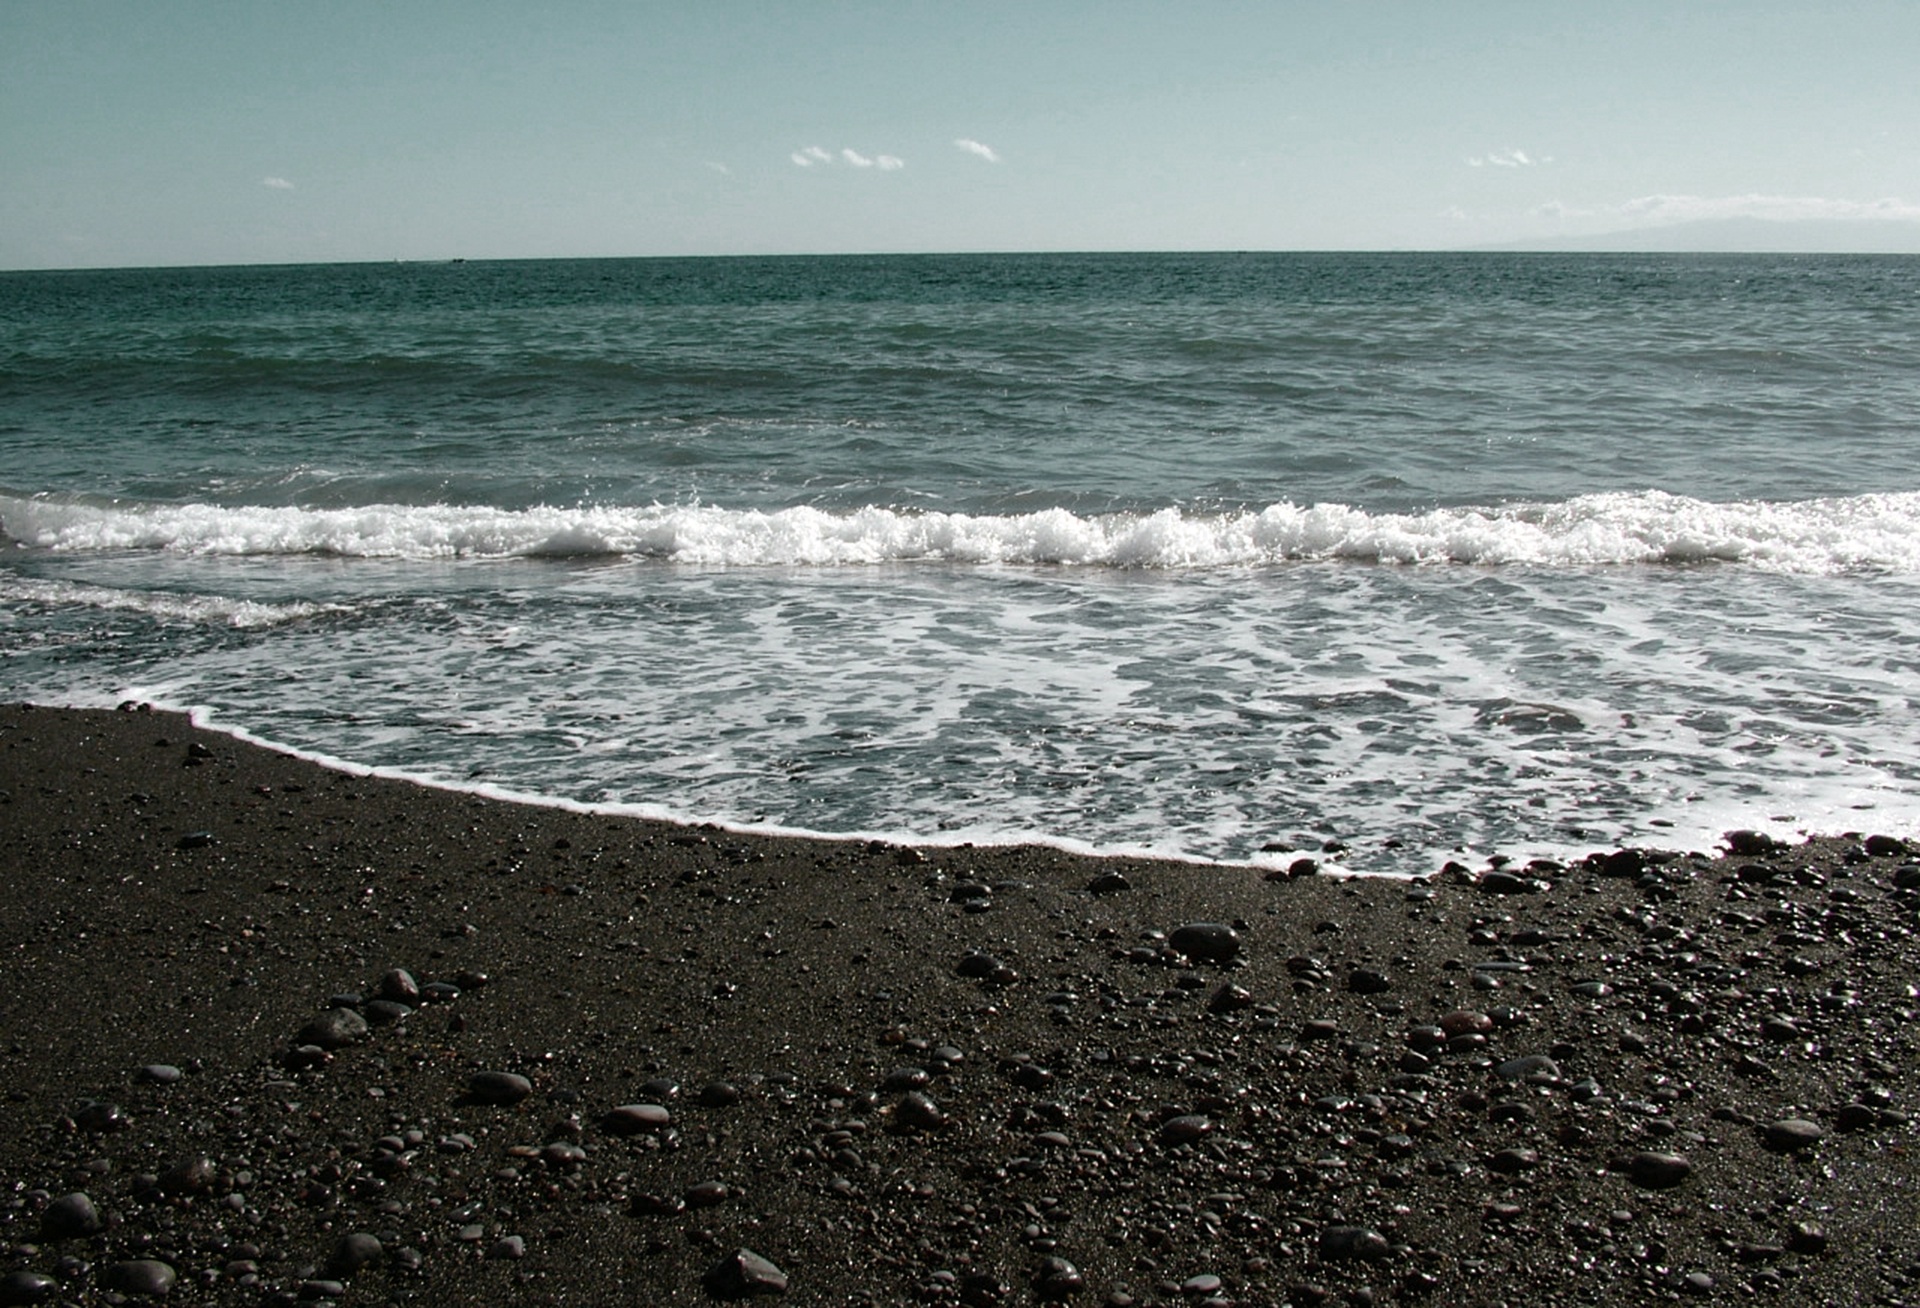
beach, landscape, sea, coast, water, sand, rock, ocean, horizon, sky, shore, wave, summer, seaside, holiday, terrain, material, zen, body of water, waves, spain, tenerife, cape, canary islands, wind wave